Roseanna Bourke

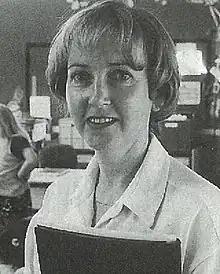
Bourke in 1999

Roseanna Bourke is a New Zealand academic and registered educational psychologist. As of 2019 she is a full professor at Massey University.